Oregon Bottle Bill

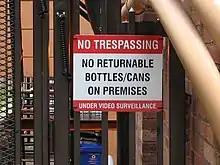
A signage posted in downtown Portland advising would-be trespassers that no returnable containers are kept on property

In December 2018, "The Columbian" reported neighbors in the Cascade Park neighborhood in Vancouver, Washington near the Oregon border have noticed thefts of cans and bottles as well as the curbside bins. A district manager for Waste Connections reported its subsidiary Columbia Resource Company that handles Clark County, Washington saw a 9% reduction in glass bottles returned after the deposit increased from 5 cents to 10 cents in Oregon in 2017. He attributes the likely cause to theft. Removal of contents from recycling bins or nearby them without the consent of the generator or the hauler is prohibited in Clark County. Waste Connections did not provide an exact number on thefts from recycling bins, but reported enough is removed and taken to Oregon to have a financial impact for Waste Connections which sells recyclable materials collected. "The Columbian" reported in June 2019 that reports of scavengers rummaging through recycling bins have increased in the past year. The newspaper reports scavengers target cans and bottles that have value across the Columbia river which undercuts the hauler as well as generating complaints from the public. Marty Smith, writing for the "Willamette Week" reports that community members in Vancouver started complaining about theft of cans and bottles from their recycling bins. To better track complaints related to recyclables scavenging, the Clark Regional Emergency Services Agency (CRESA), the police dispatch for Clark County is looking into a way of tracking scavenging complaints. In Washington state, scavenging is a crime of third degree theft. According to the city of Vancouver, scavenging is considered by law enforcement to be a gateway crime to other crimes such as illegal drugs and identity theft.